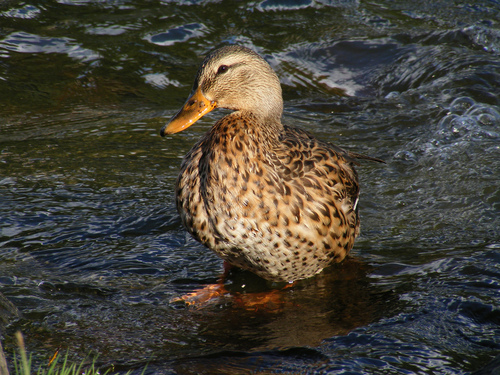
a bird with a wide orange bill, orange and black spots on its breast and flank, and webbed feeta brown mallard spotted with black color all over has an orange beak and orange legs.
this bird has a curved orange bill, a white eyebrow, and a brown and white spotted breast, belly, and wings.
this bird is brown with black spots and has a long, pointy beak.
this is a brown and black spotted bird with a brown head and a large orange beak.
this bird has a large tan bill, brown crown, black eyes with a brown eyering, brownish eye brow, brown chest and belly with black and light brownish specs.
this bird is brown and white in color, with a yellow beak.
this is a light brown bird with dark brown spots and a dull yellow beak.
this bird has wings that are brown and has a yellow billa large bird with orange feet, a spotted body, a large head and neck, and a long orange beak.
Species: Mallard